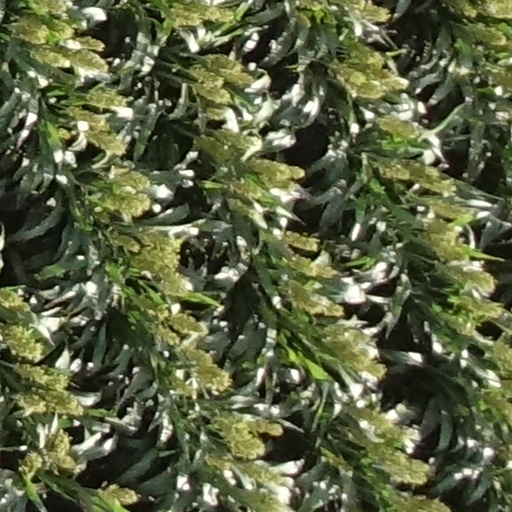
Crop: sorghum